Wains Hotel

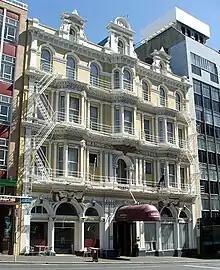
Wains Hotel Building

The Wains Hotel Building (frequently spelt grammatically but incorrectly as Wain's Hotel and currently operating as Fable Dunedin) is a historic hotel building in Dunedin, New Zealand.